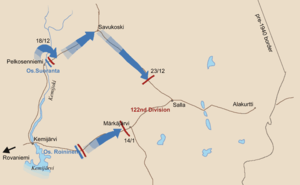
La bataille de Salla fut livrée entre les troupes finlandaises et soviétiques dans le nord de la Finlande du 30 novembre 1939 au 28 février 1940 pendant la guerre d'Hiver.
Le Corps des Volontaires suédois est une formation militaire, envoyée par la Suède pour aider la Finlande durant la Guerre d'Hiver, forte de 8 240 à 9 640 hommes selon les sources. Du fait que la Suède se soit déclarée non belligérante dans ce conflit, seuls des volontaires pouvaient être envoyés en soutien. Le corps combattit sur la ligne de front au nord de Salla à partir du 28 février 1940, et ses pertes s'élevèrent à 33 morts, une cinquantaine de blessés et 140 cas de gelures. La force armée suédoise en Finlande comptait également les 25 avions de la force aérienne volontaire suédoise. Les Suédois participèrent également à la défense de Turku.